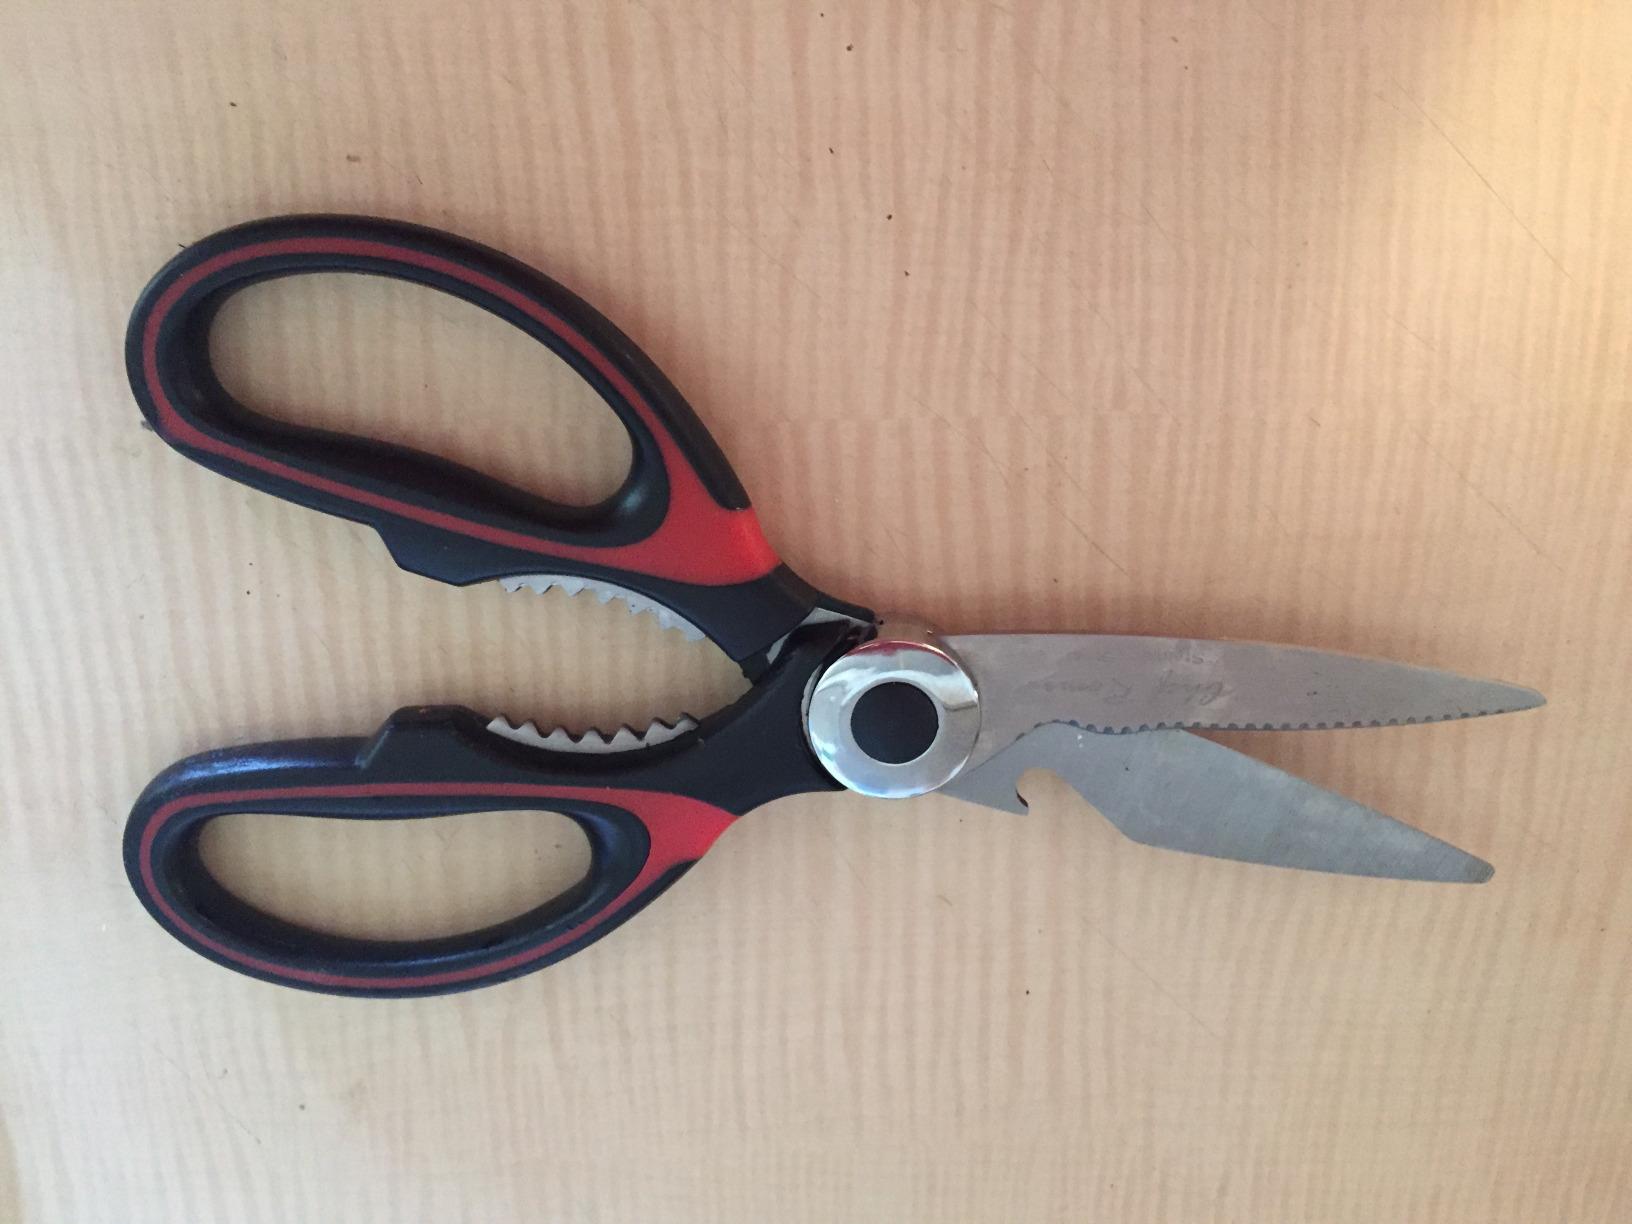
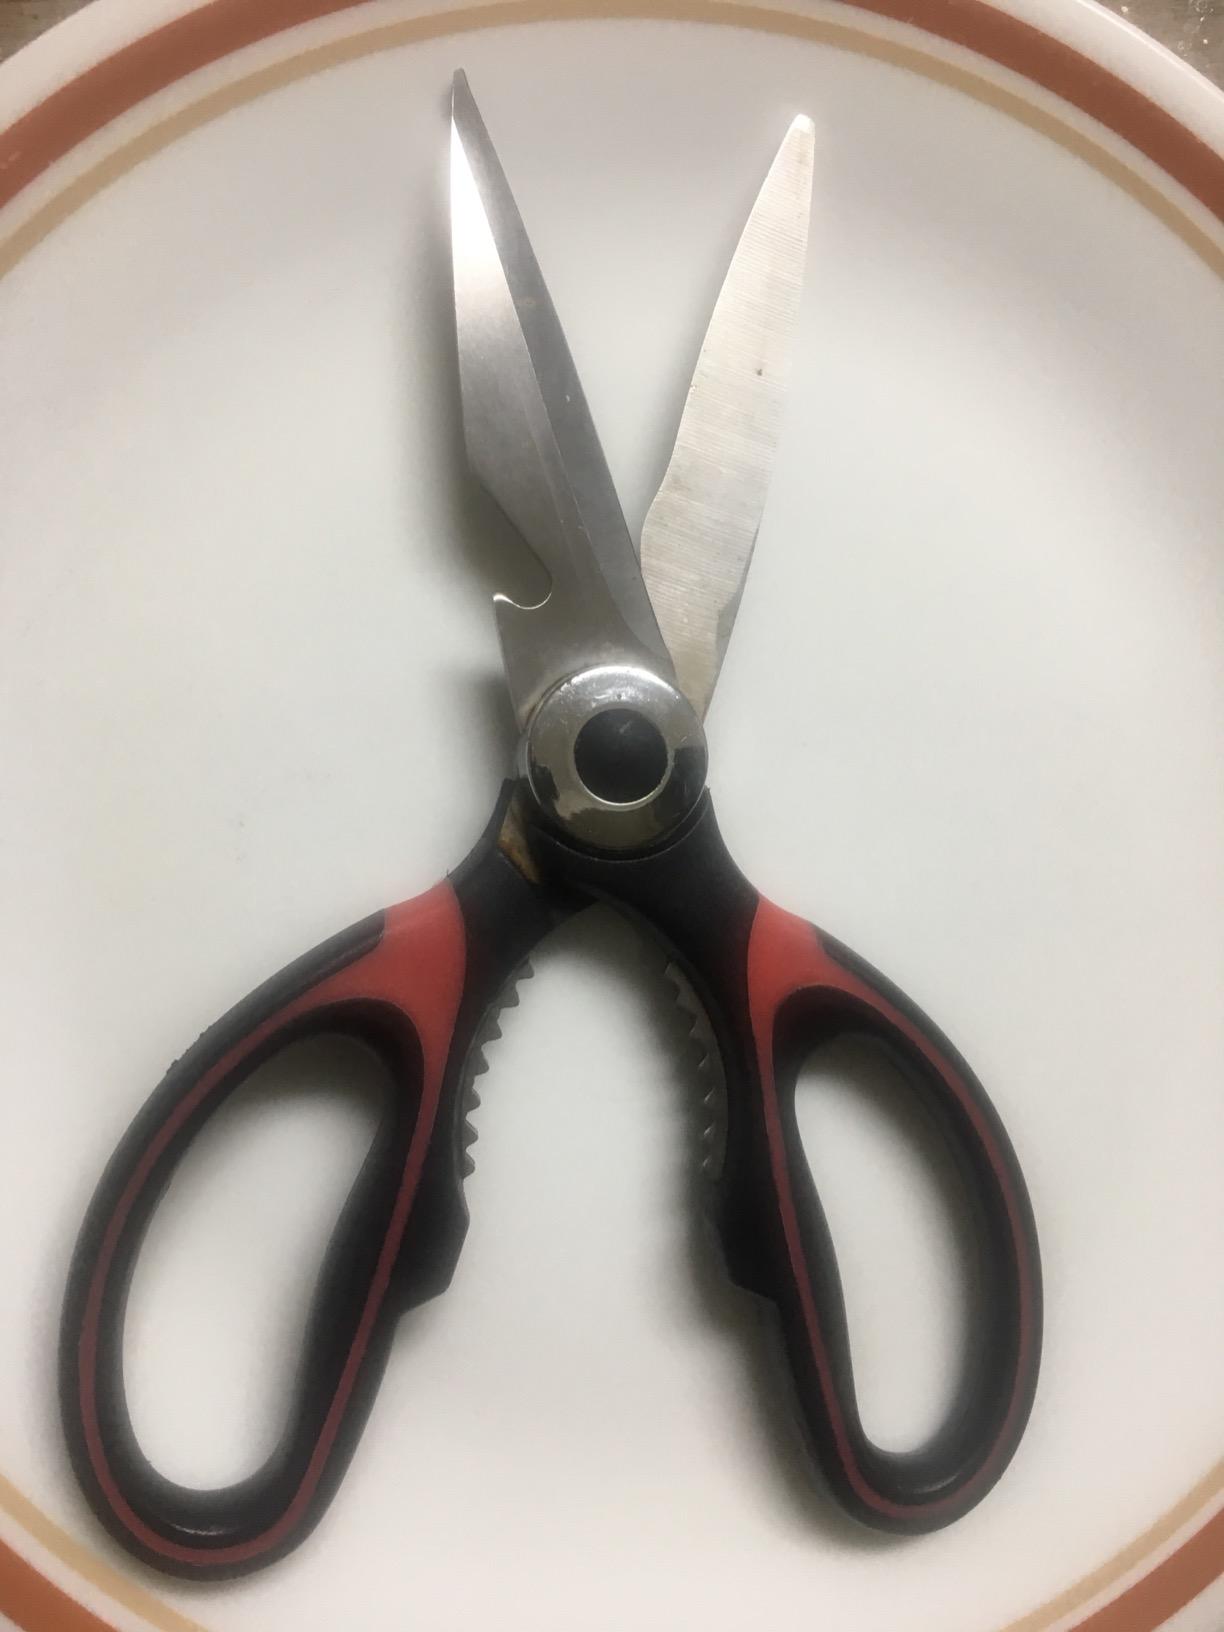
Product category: items_knife
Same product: yes